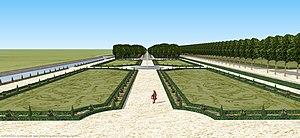
Vue du grand parterre du château de Chamarande, 1689.
Le château de Chamarande est un château français situé dans la commune de Chamarande, dans le département de l'Essonne en région Île-de-France.